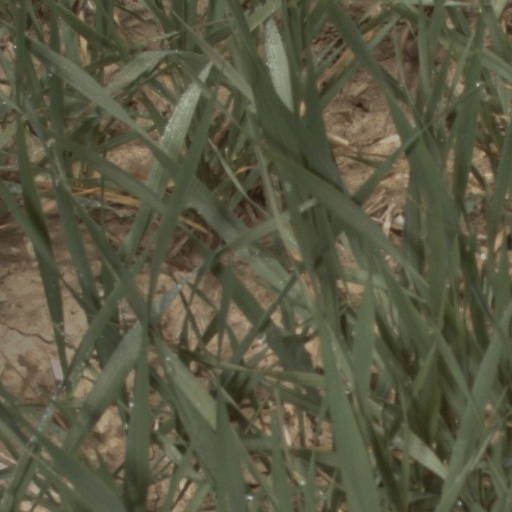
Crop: wheat